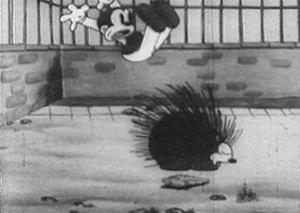
photo du film ""Bosko at the zoo"" (Harman, 1932)
Bosko at the Zoo est un dessin animé américain réalisé par Hugh Harman, produit par la Warner Bros. Pictures, dans la série des Bosko, sorti en 1932.